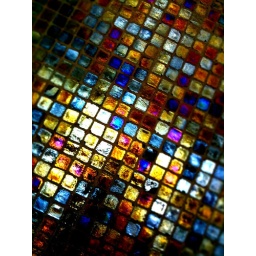
Tiles on the floor of a lift in a car park...